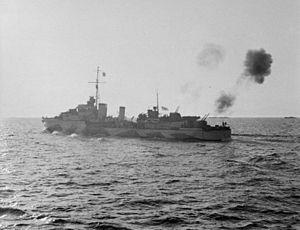
Le HMS Tartar est un destroyer de la classe Tribal qui servit dans la Royal Navy durant la Seconde Guerre mondiale.